Hundred of Robertson

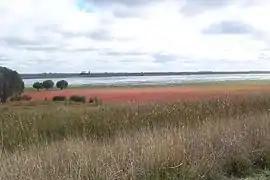
countryside in Hundred of Robertson

The Hundred of Robertson is a Hundred of the County of Robe in South Australia. The hundred is located on the Limestone Coast region, south east of the state capital of Adelaide. The Hundred is located inland from the coast.